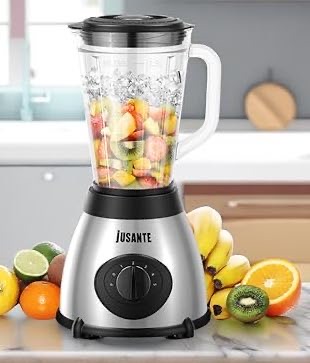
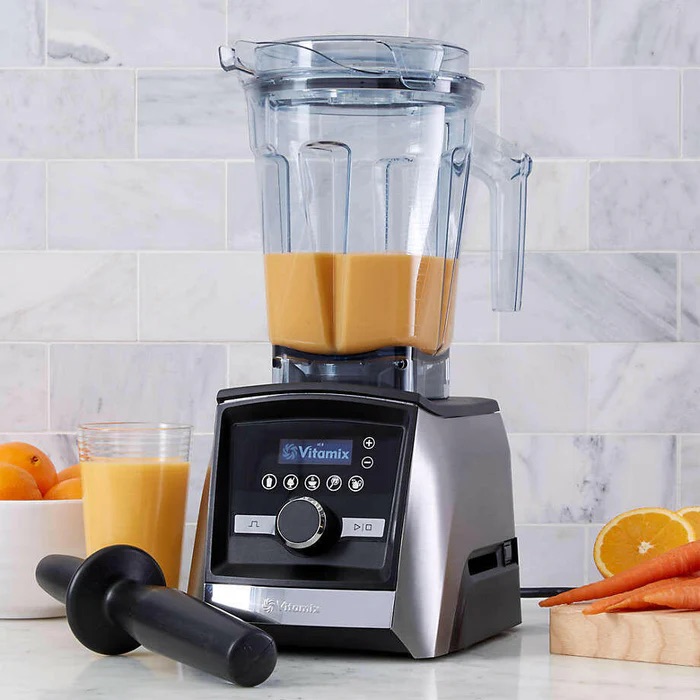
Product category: items_blender
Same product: no